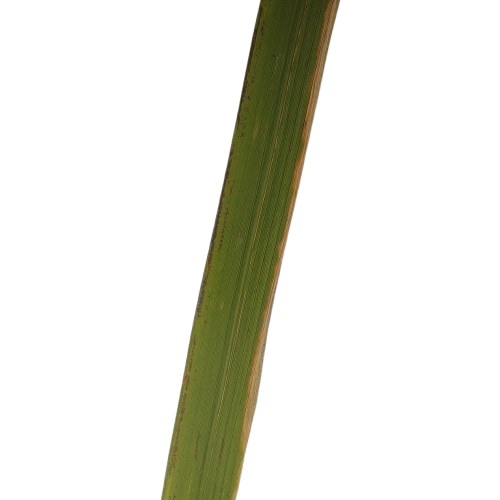
Label: Leaf Scald